Evoramonte

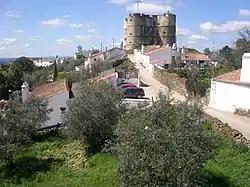
The village of Evoramonte and the view to the castle

Distinguished by its historic castle, the territory was founded in 1160.